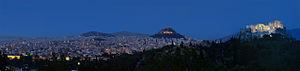
Athènes, Grèce. Panorama depuis la colline de Pnyx. À gauche: le temple d'Héphaïstos. Au centre: la Stoa d'Attale, le mont Lykavittos. À droite: l'Acropole. Voir les notes de la photo pour l'emplacement exact.